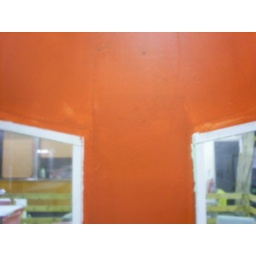
Former fish market in Northampton